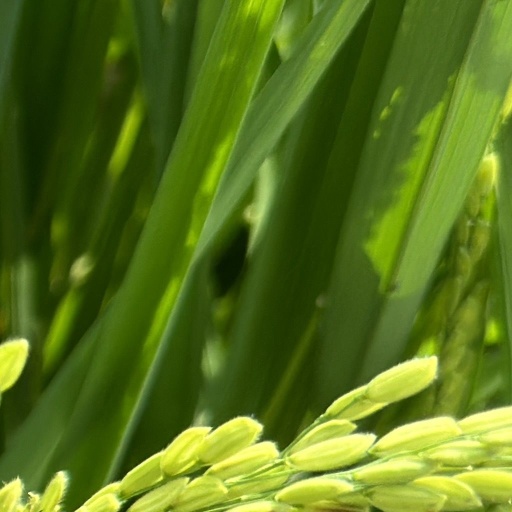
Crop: rice